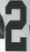
Number: 2